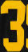
Number: 3